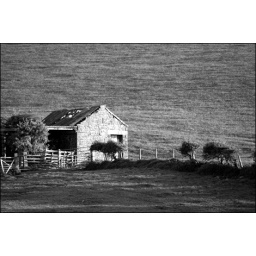
Old shack in a field next to the A6 road just south of High Hesket in Cumbria.